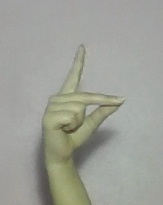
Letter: ta